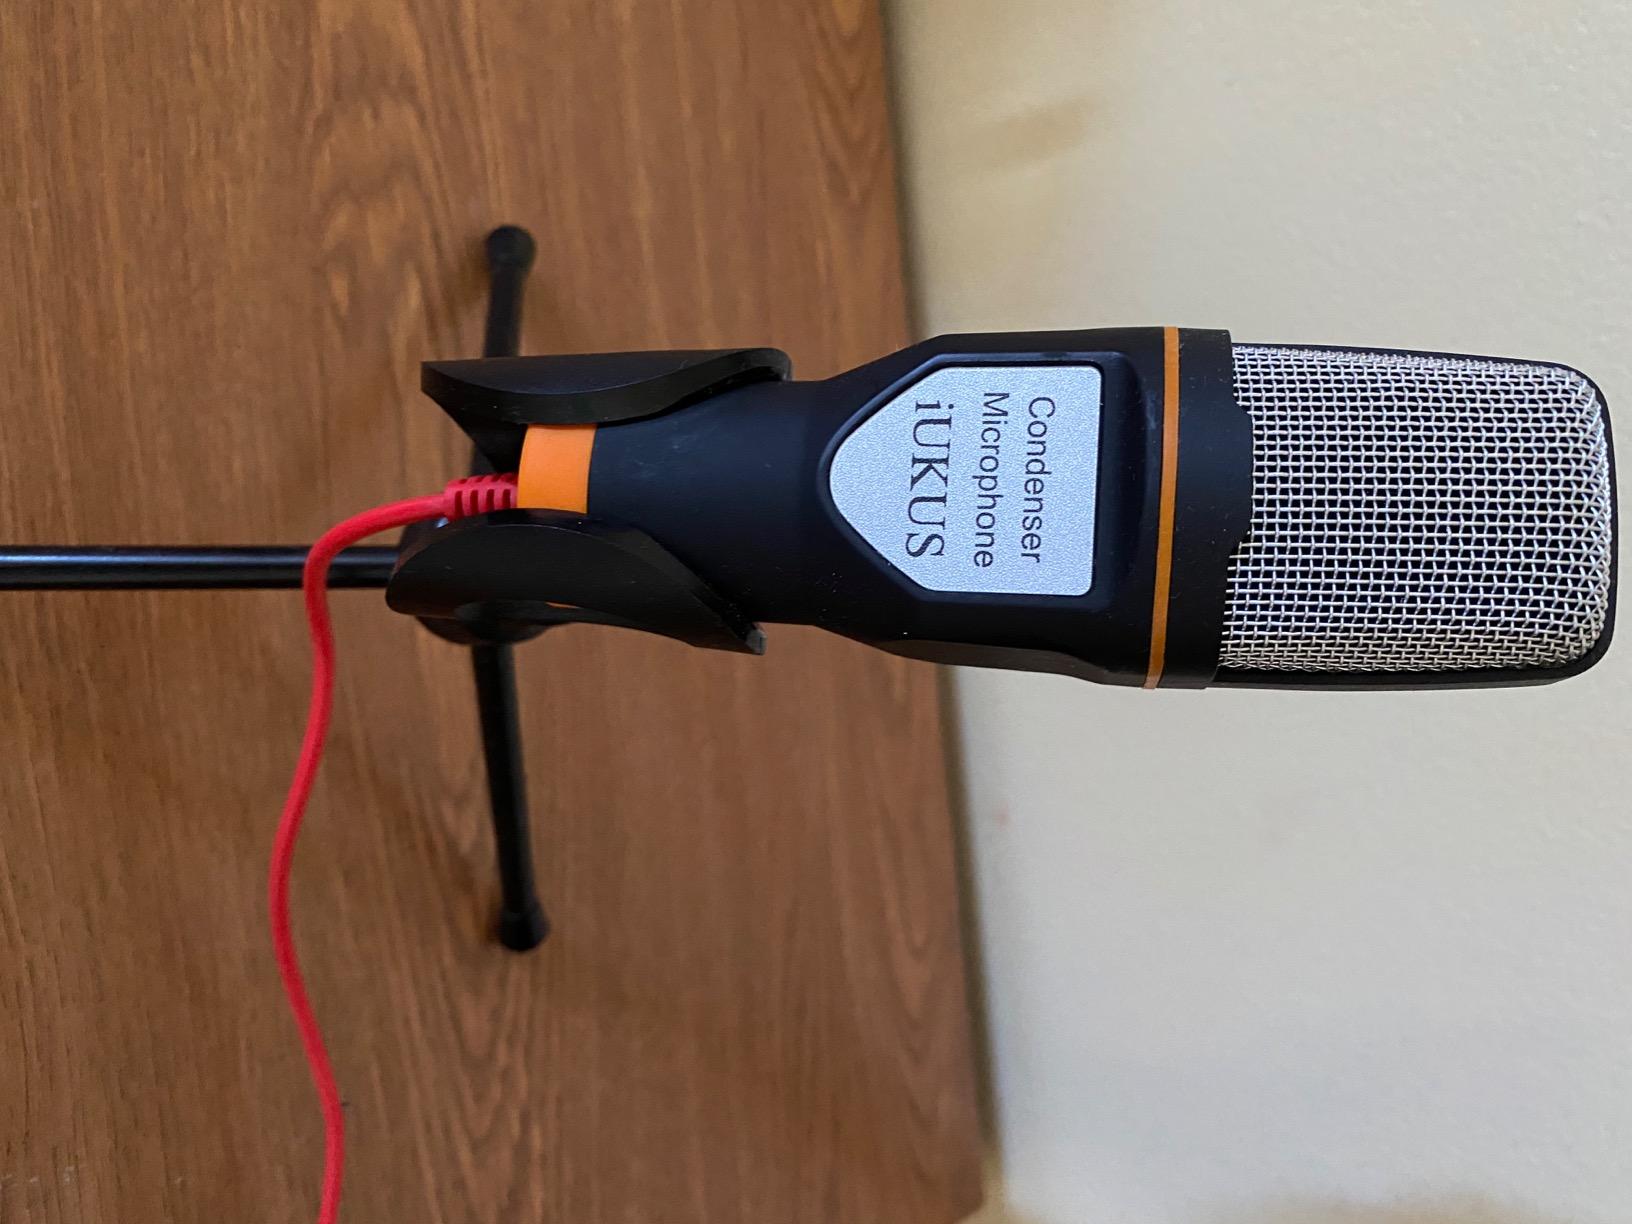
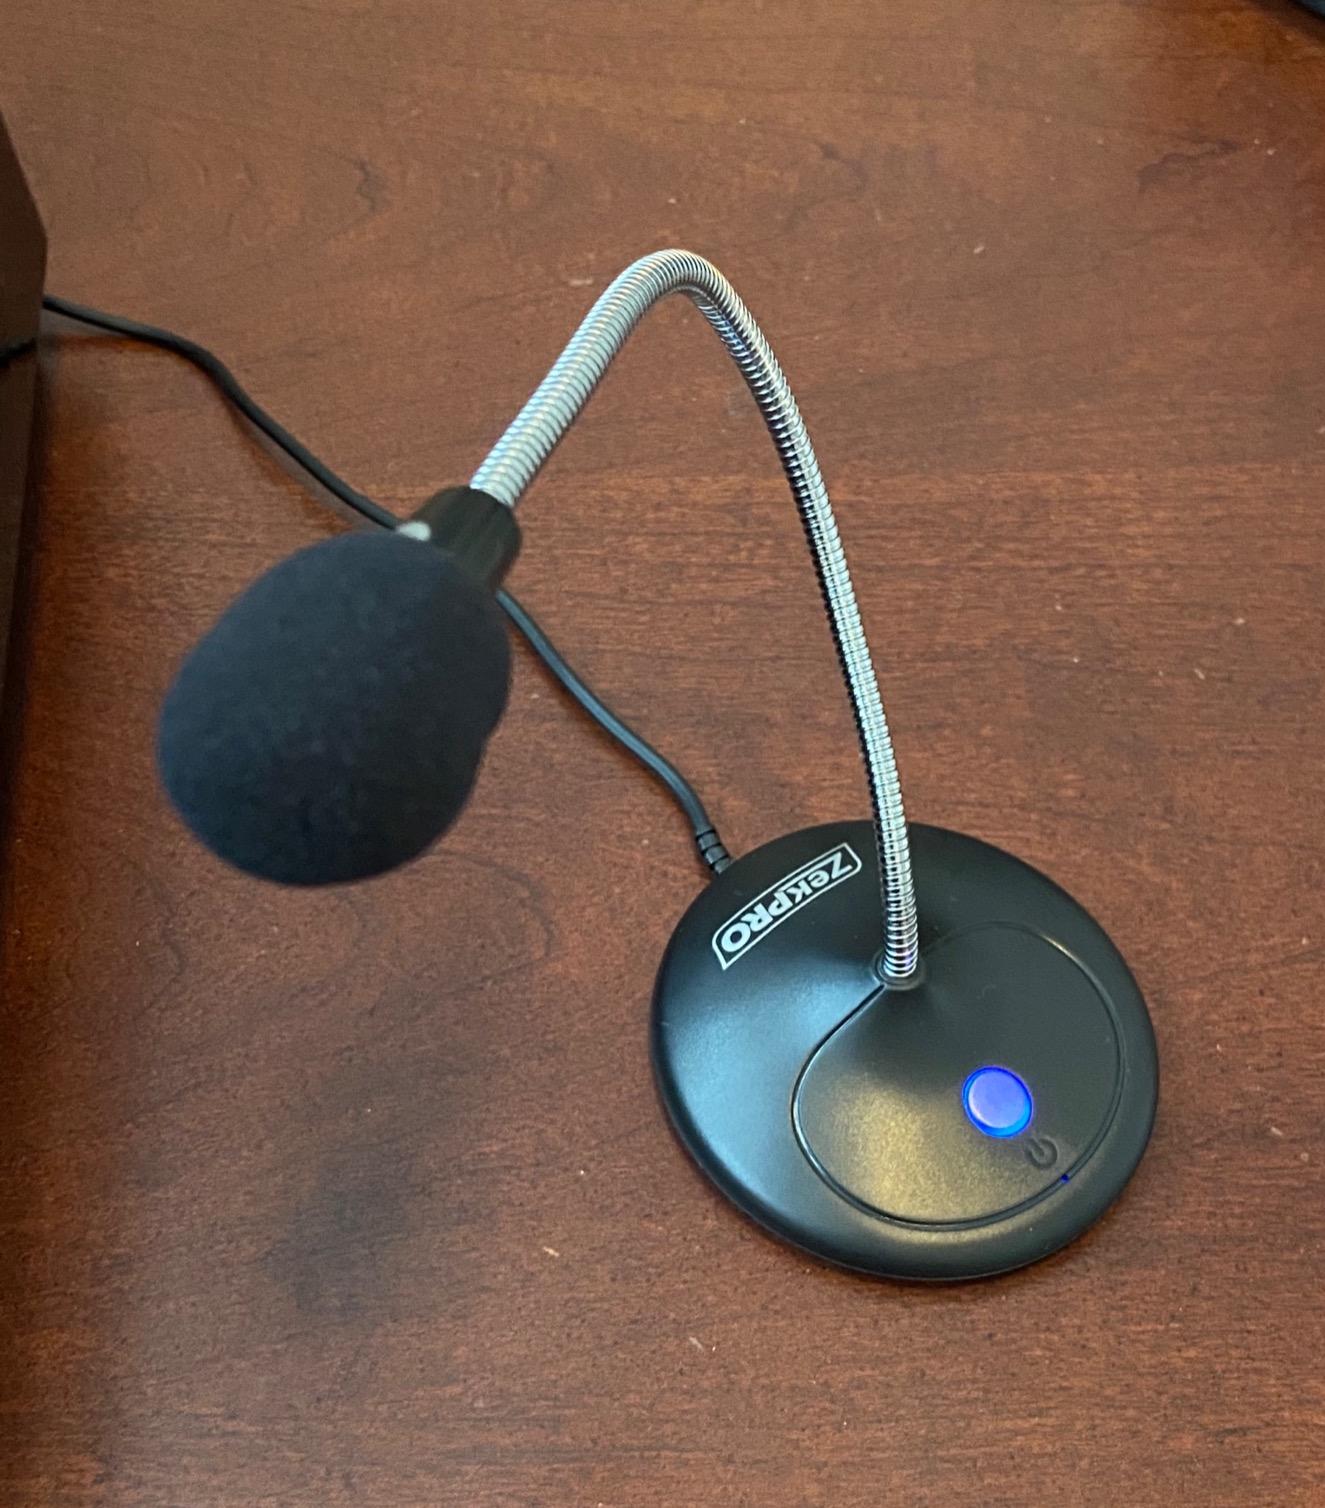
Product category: microphone
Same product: no